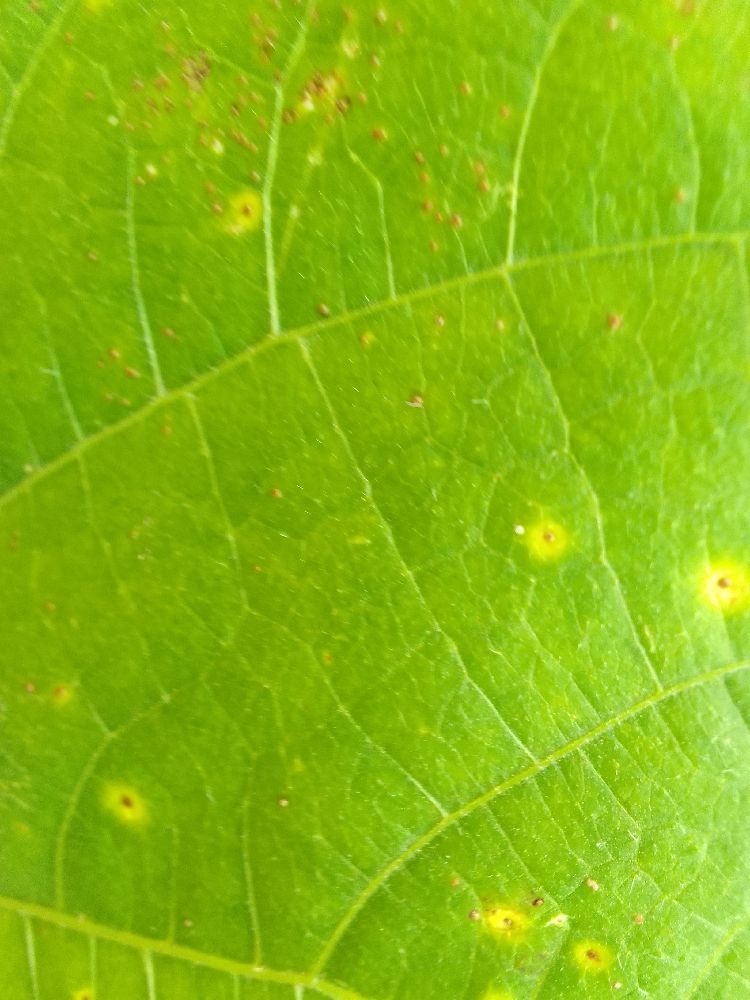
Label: rust